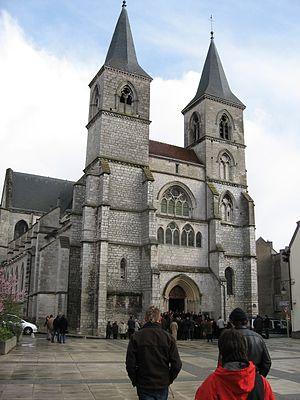
Cet article présente les monuments et lieux touristiques et historiques de la ville de Chaumont, préfecture du département de la Haute-Marne.